Melania Trump

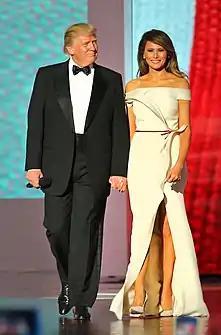
Melania Trump with Donald Trump at the Liberty Ball, January 20, 2017

An attack ad against the Trumps was produced by a super PAC that supported Donald's opponent Ted Cruz featuring Melania's nude "GQ" photo with the caption "Meet Melania Trump. Your next first lady. Or you could support Ted Cruz on Tuesday", intensifying the rivalry between the two candidates in the 2016 Republican Party presidential primaries. More nude images of Melania were published on the front page of the "New York Post" in July 2016 in a story titled "The Ogle Office". The images did not have a major effect on the campaign, as Melania was seen as the victim, but they were humiliating and she spent the following two months away from the public.